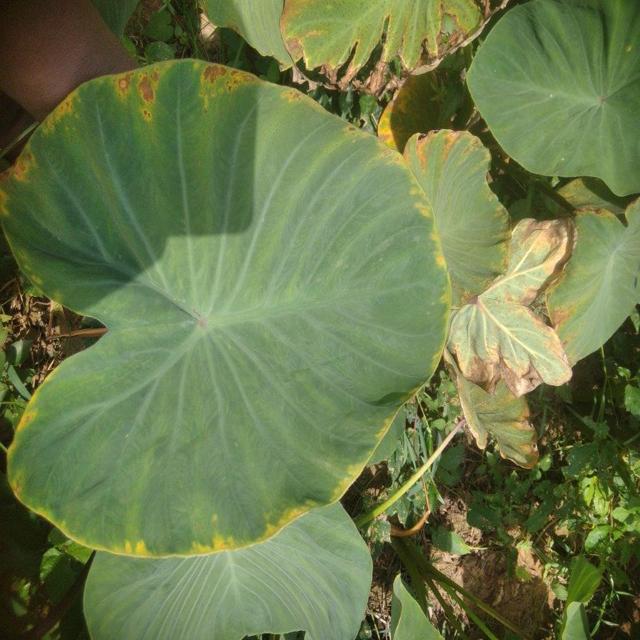
Label: Early_Blight